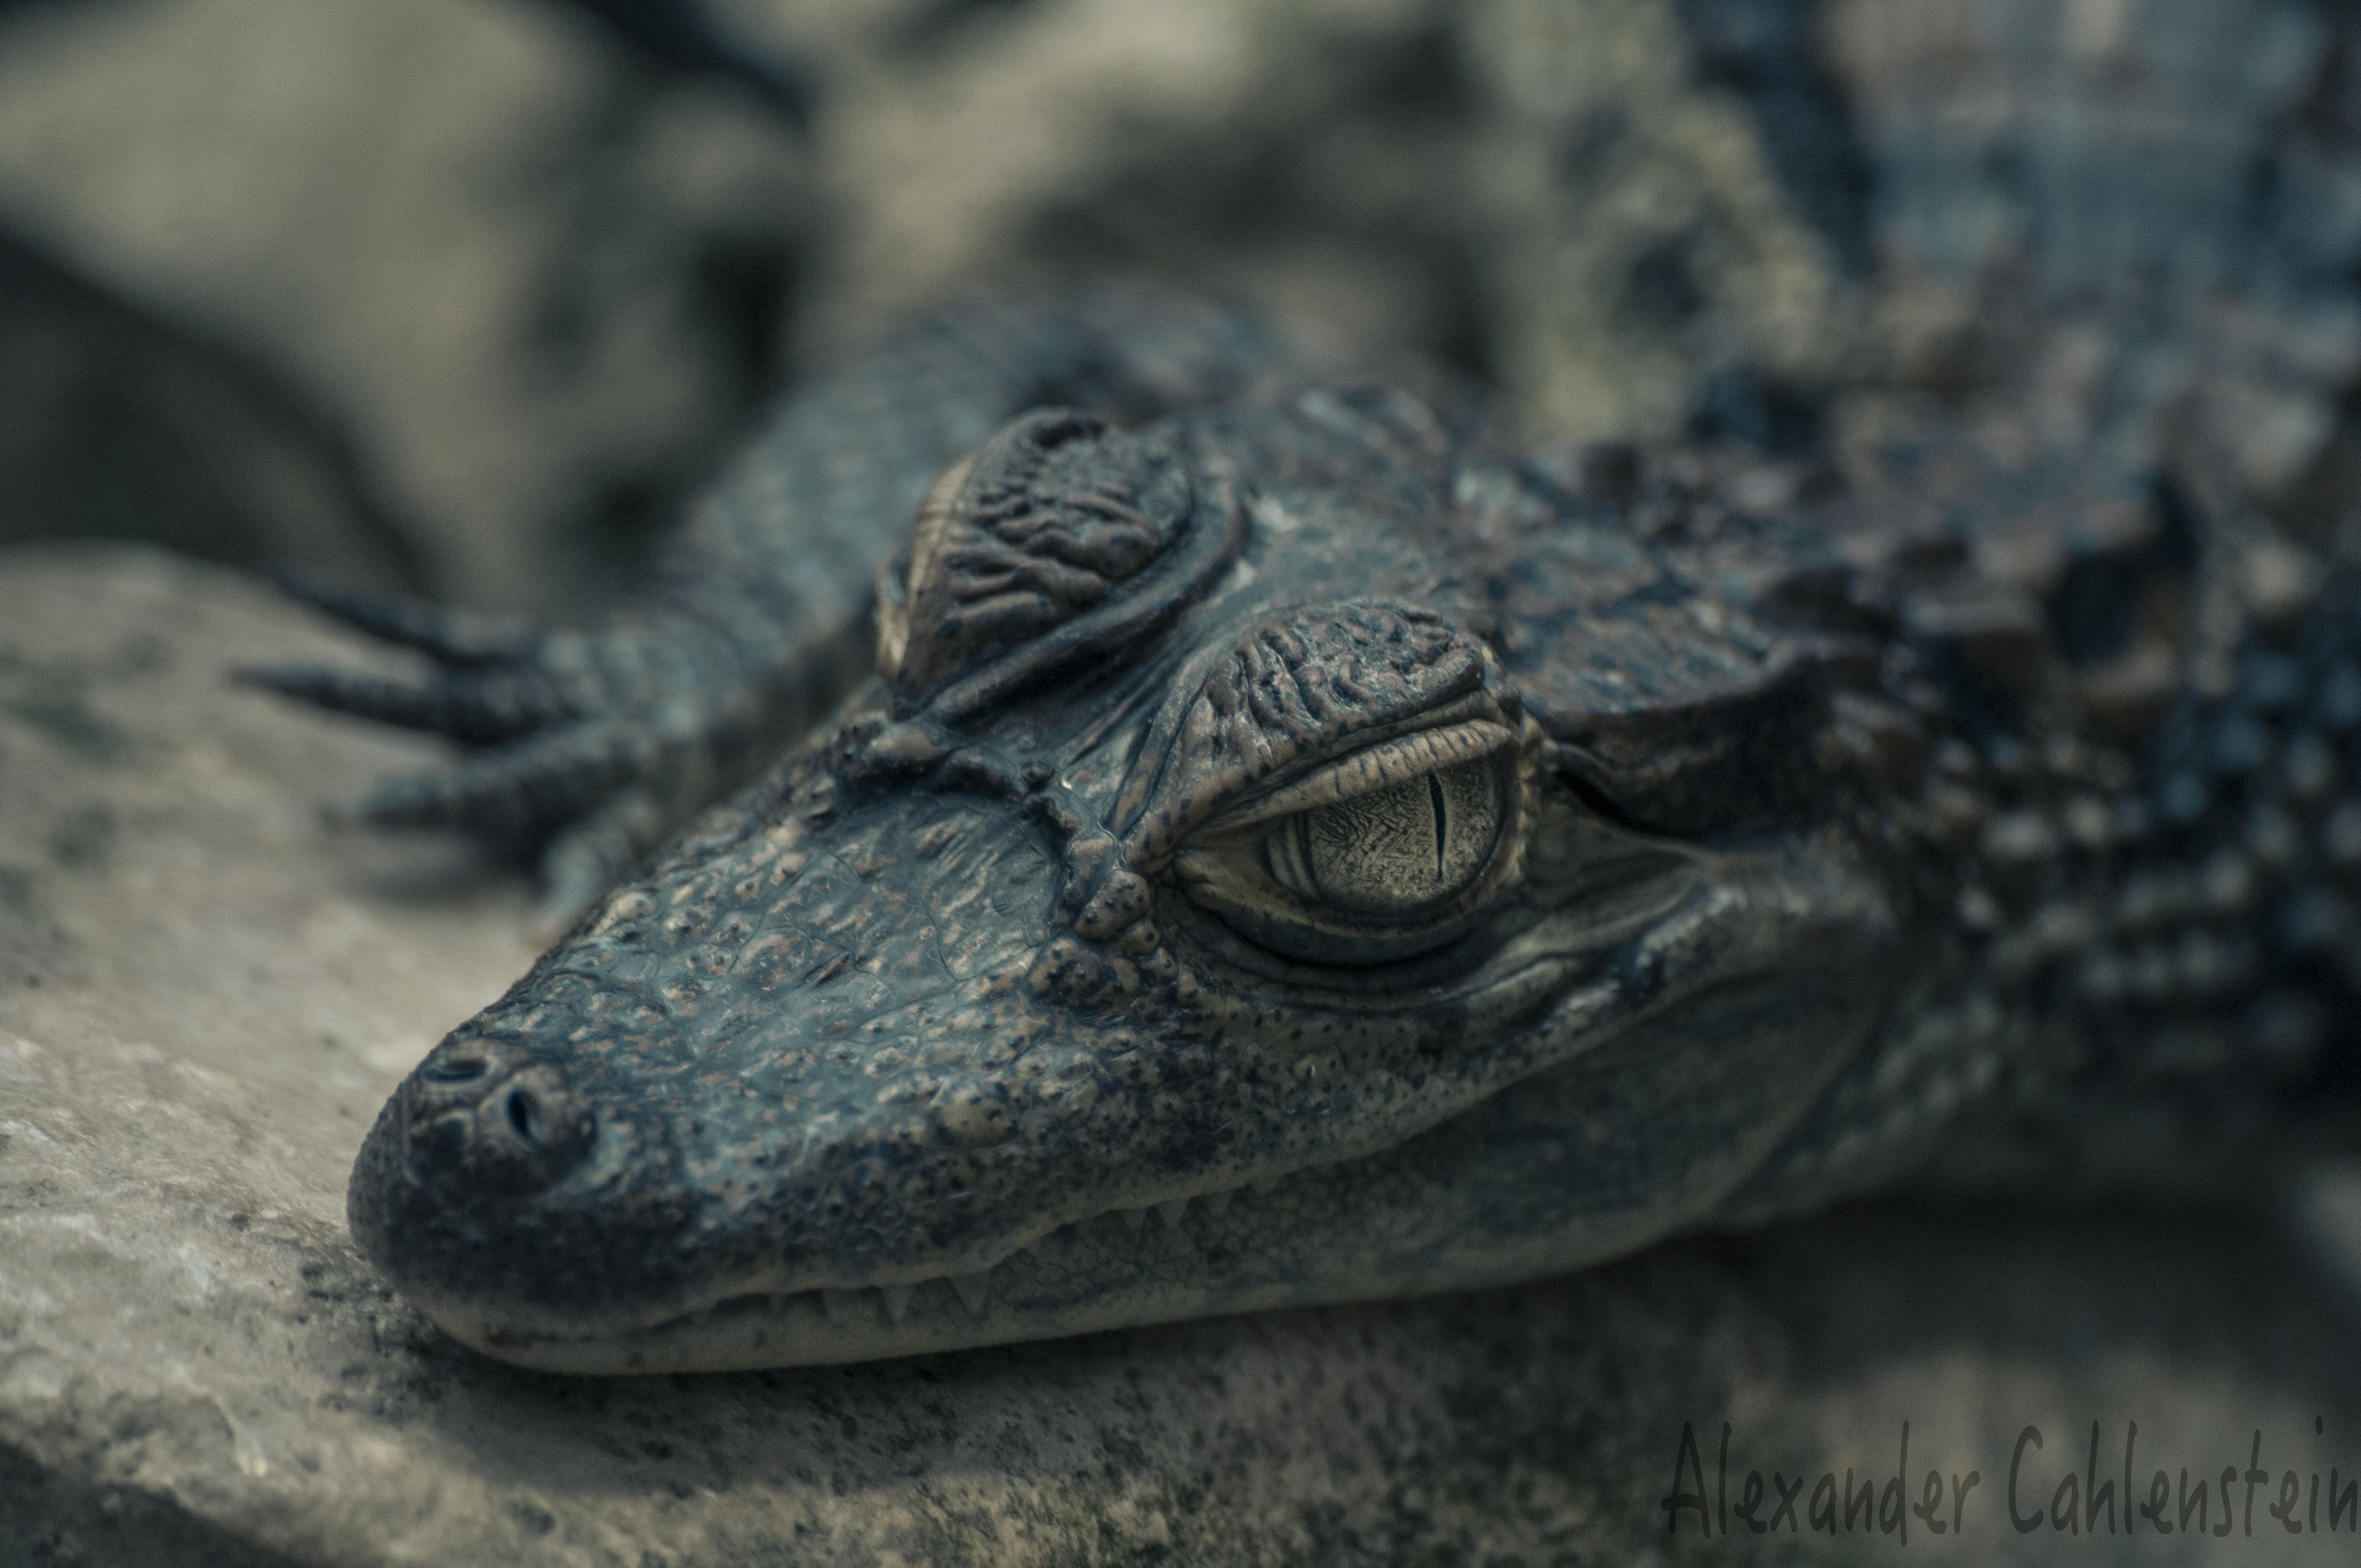
wildlife, reptile, fauna, crocodile, close up, alligator, vertebrate, macro photography, crocodilia